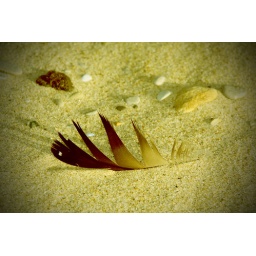
Feather stuck in the sand on beach after a wind storm.